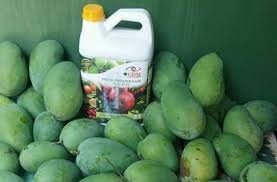
Label: Mango